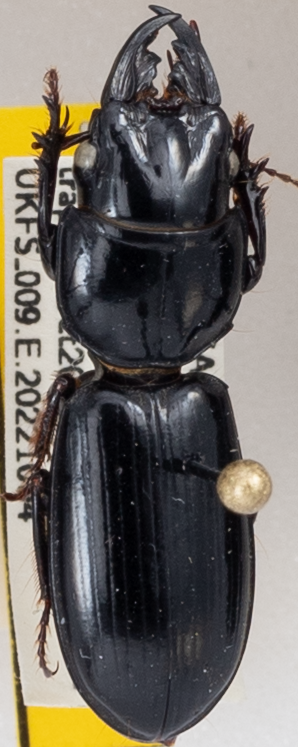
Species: Scarites vicinus
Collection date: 2022-10-04
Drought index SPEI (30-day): -2.09
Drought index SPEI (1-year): -0.32
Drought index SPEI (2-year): -0.32